Saint Fursey

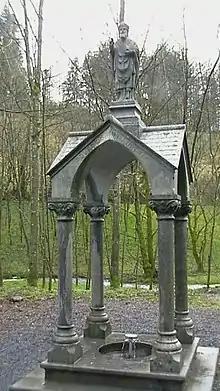
monument to St. Fursey, Bellefontaine

He arrived in France in 648. Passing through Ponthieu, in a village near Mézerolles he found grief and lamentation on all sides, for the only son of Duke Hayson, the lord of that area, was dead. At the prayer of Fursey the body was restored. Pursuing his journey to Neustria he cured many infirmities on the way. He converted a robber, who had attacked the monks in a wood near Corbie, and his family through miracles. He also cured the inhospitable worldling Ermelinda, who had refused to harbour the weary travellers. His fame preceded him to Péronne, where he was joyfully received by Erchinoald, and through his prayers obtained the reprieve of six criminals. He was offered any site in the king's dominions for a monastery. He selected Latiniacum (Lagny), close to Chelles and about six miles from Paris, a spot beside the Marne, at that time covered with shady woods and abounding in fruitful vineyards. Here he built his monastery and three chapels, one dedicated to Jesus Christ the Saviour, one to St Peter, and the third, an unpretending structure, was later dedicated to St Fursey himself. Many of his Irish countrymen were attracted to his rule at Lagny, including Emilian, Eloquius, Mombulus, Adalgisius, Etto, Bertuin, Fredegand, Lactan, and Malguil.